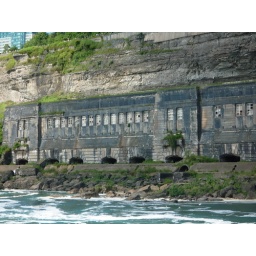
Niagara Falls, building in the rock